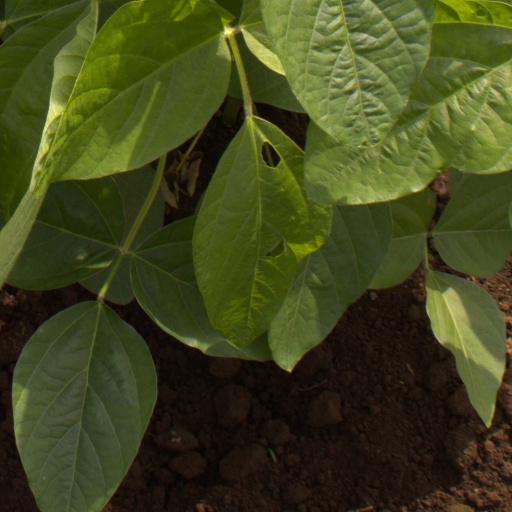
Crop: soybean